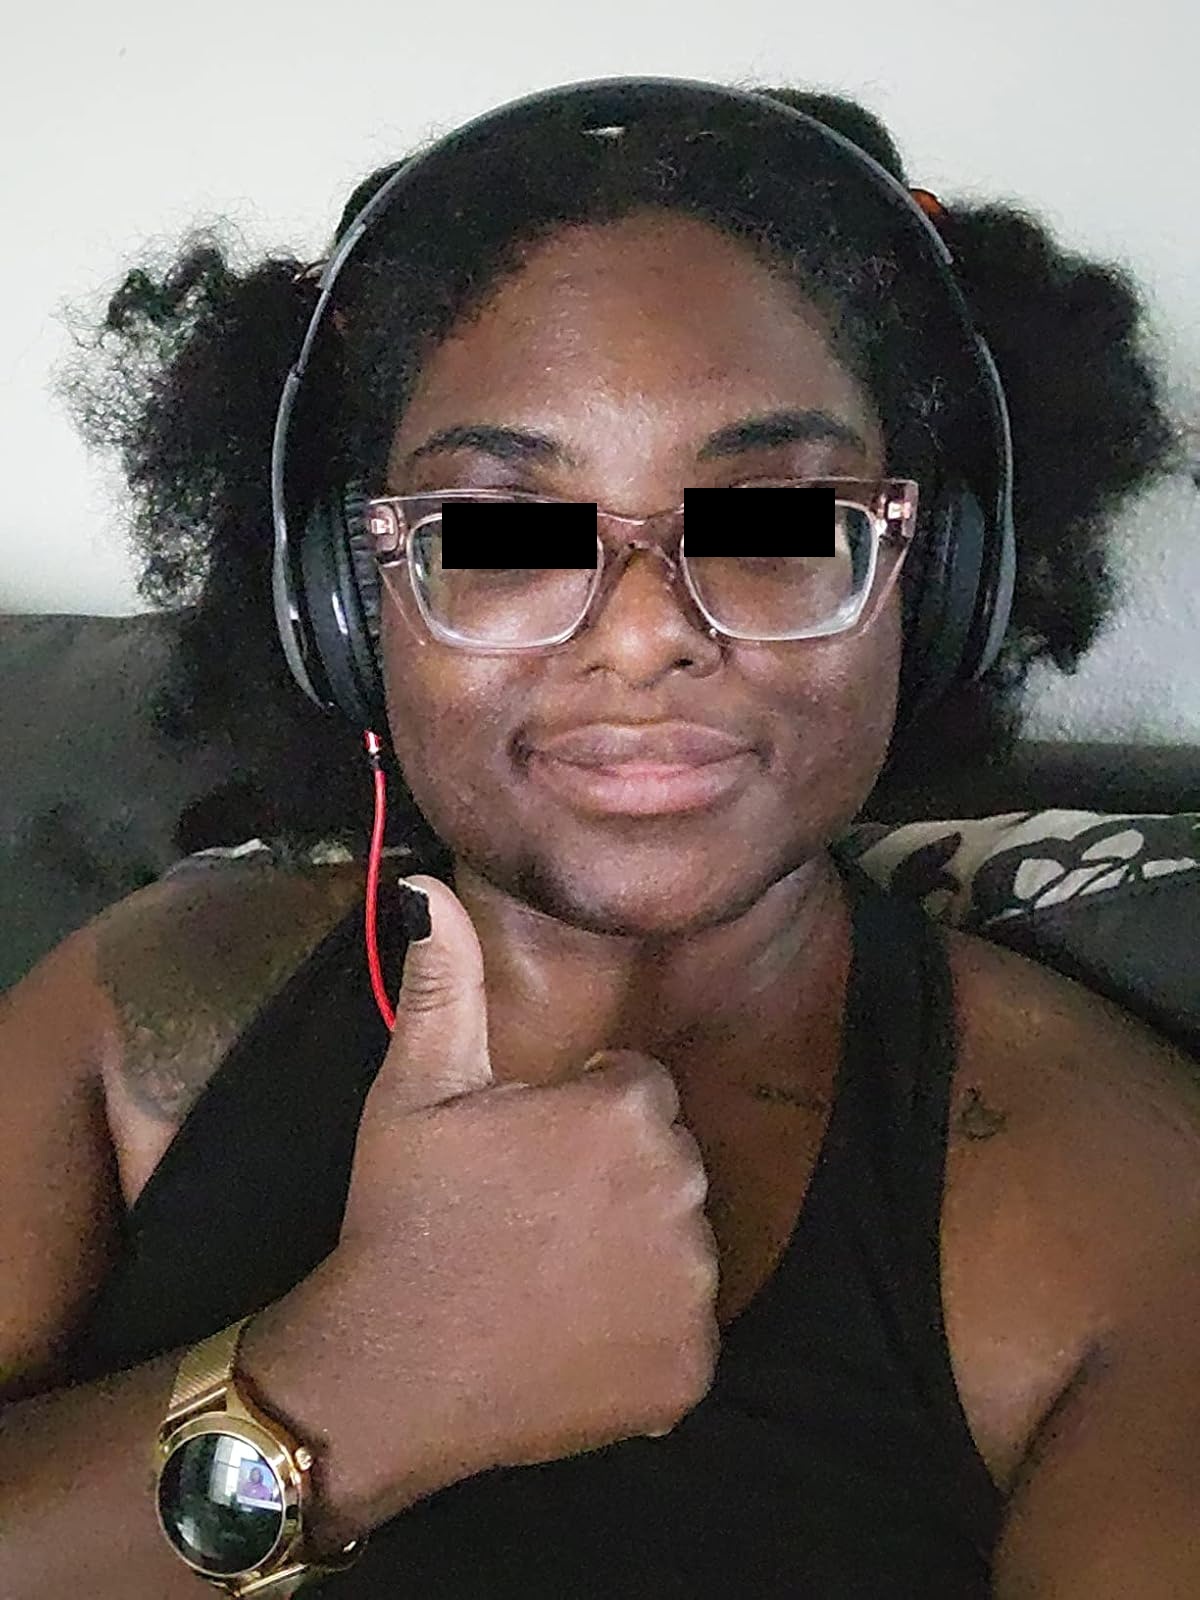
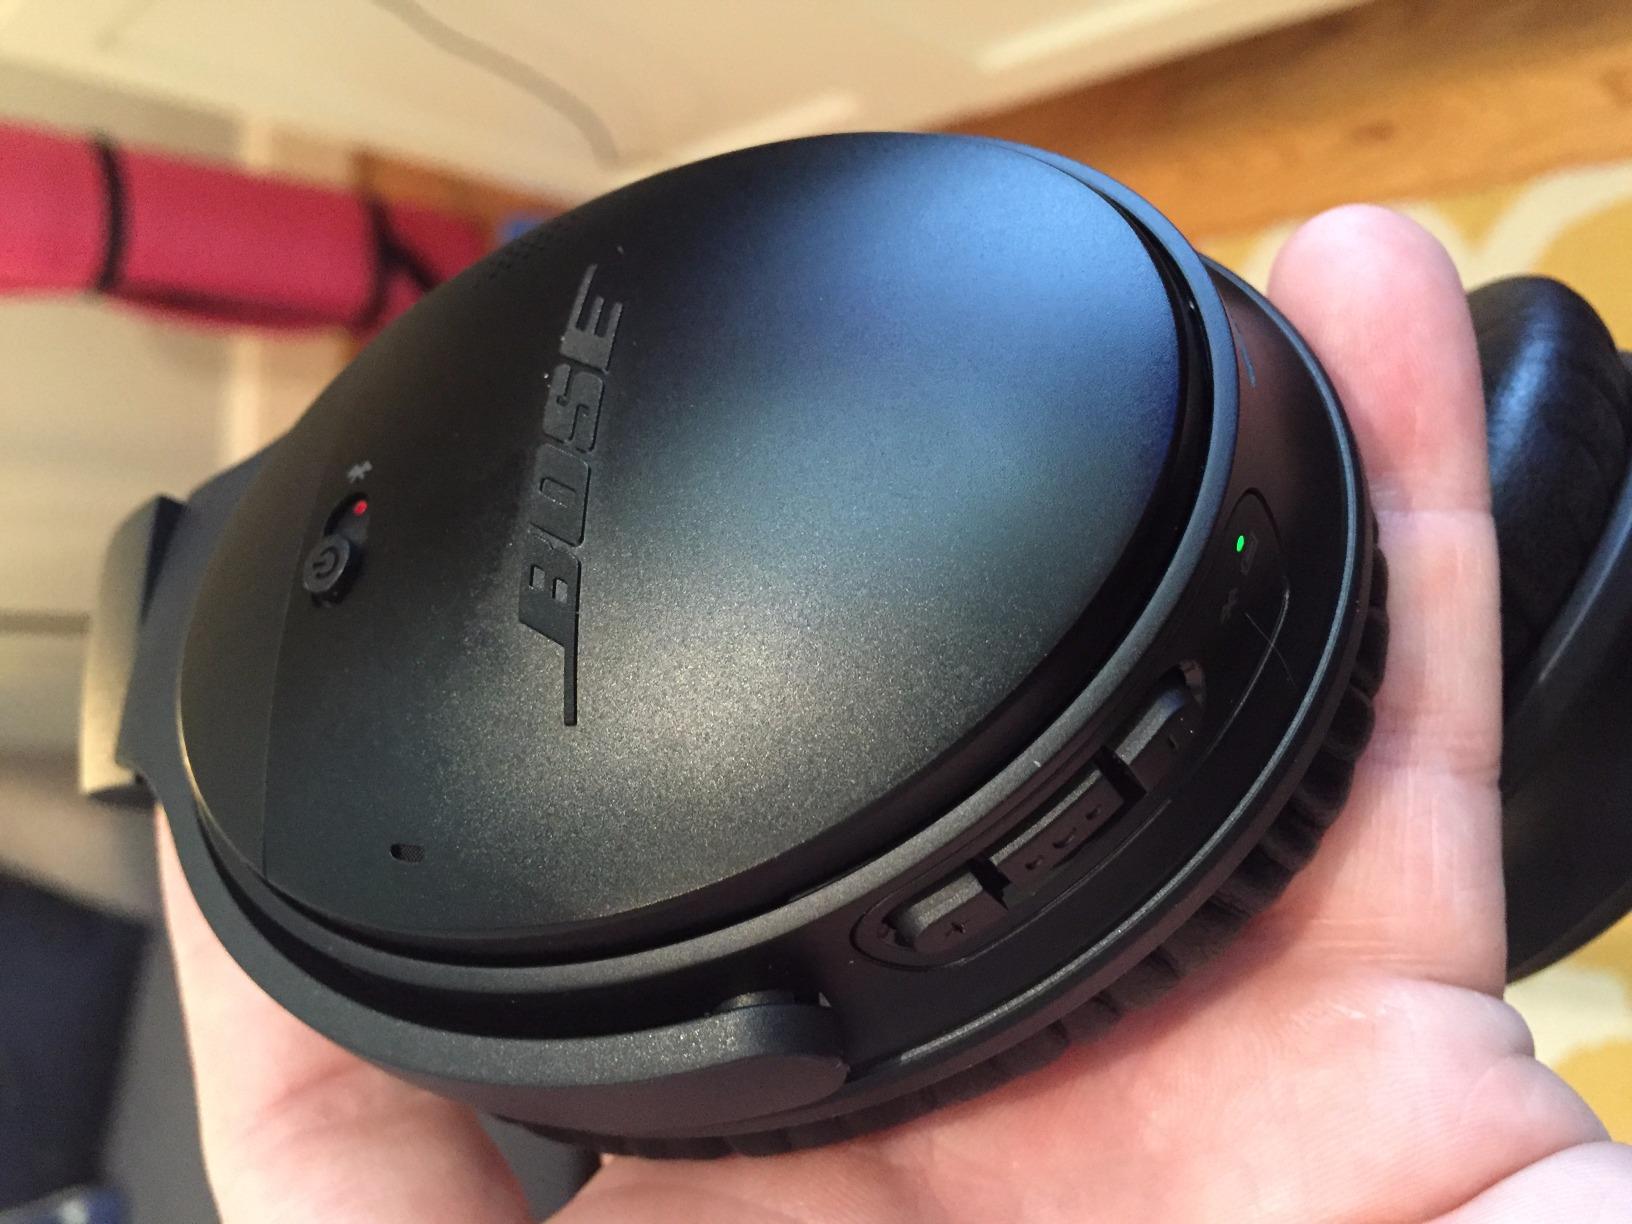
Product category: headphones
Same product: no